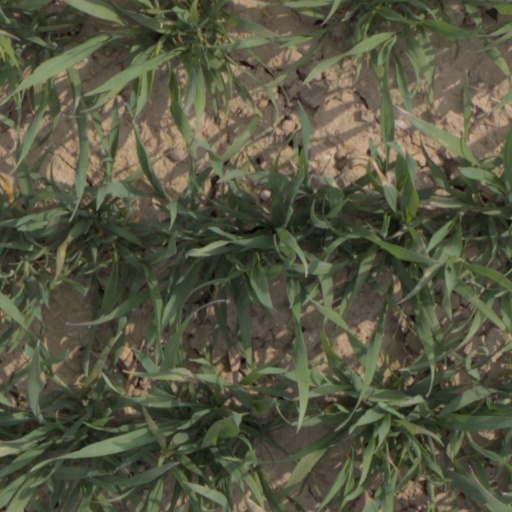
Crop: wheat